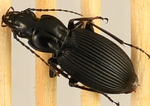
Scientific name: Pterostichus lachrymosus
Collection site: Mountain Lake Biological Station NEON (MLBS), plot MLBS_009